Ultimate tensile strength

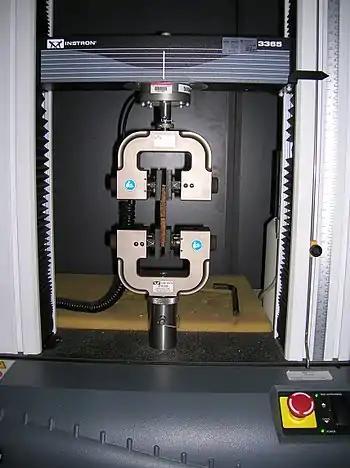
Two vises apply tension to a specimen by pulling at it, stretching the specimen until it fractures. The maximum stress it withstands before fracturing is its ultimate tensile strength.

Ultimate tensile strength (also called UTS, tensile strength, TS, ultimate strength or formula_1 in notation) is the maximum stress that a material can withstand while being stretched or pulled before breaking. In brittle materials, the ultimate tensile strength is close to the yield point, whereas in ductile materials, the ultimate tensile strength can be higher.